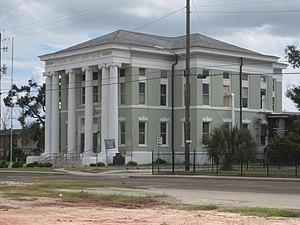
La ville de Bay St. Louis est le siège du comté de Hancock, situé dans l'État du Mississippi, aux États-Unis.